Ventura Bus Lines

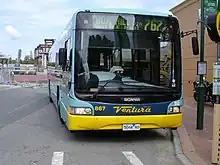
Northcoast Bus & Coach bodied Scania L94UB at Chadstone Shopping Centre in April 2008

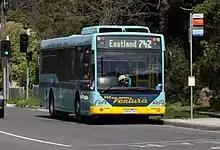
Custom Coaches bodied Scania L94UB at Heatherdale in September 2009

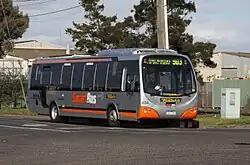
DesignLine bodied MAN 16.240 in SmartBus livery in August 2009

Ventura was founded in December 1924 by Henry Cornwall. The name and company colours (dark blue, light blue and yellow) derived from Ventura County, California where Cornwall had spent time after serving in World War I. A former employee of Track & Kintrack, St Kilda, Harry decided to form his own bus company when his employer refused to run a bus service along dirt roads through what was then Melbourne's outer east.